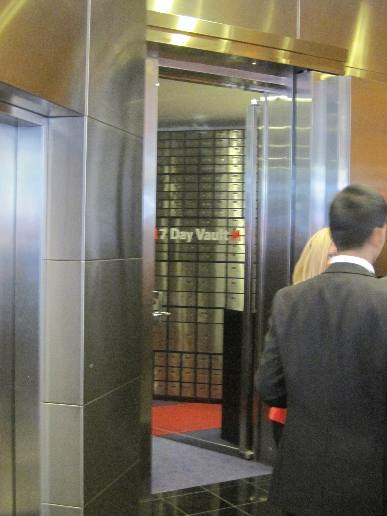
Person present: Yes